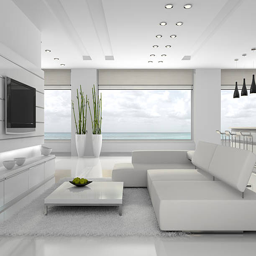
white interior of the stylish apartment